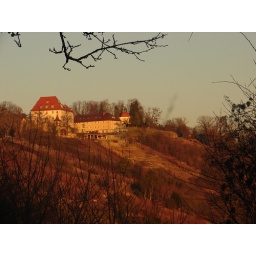
situated above the Ammertal - next to Tuebingen's Beverly Hills - Unterjesingen; fromer castle now old people's home :)